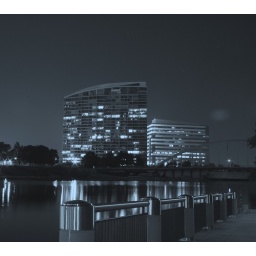
Miranova Condos and office building seen in a different light.